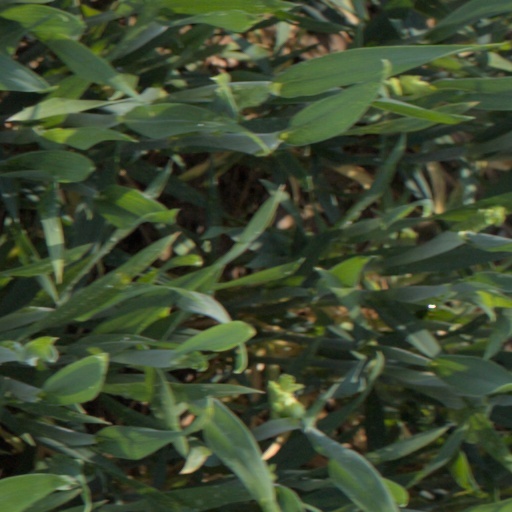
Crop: wheat